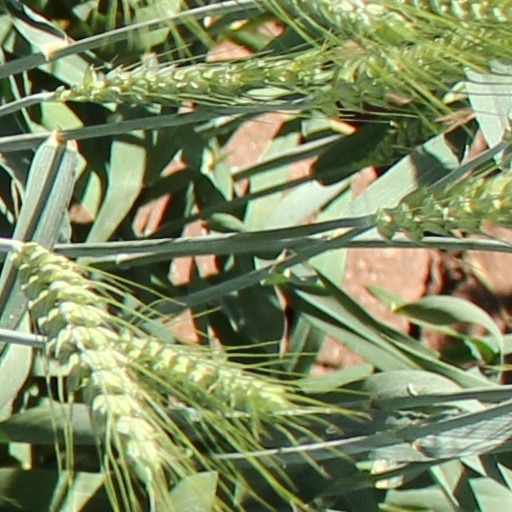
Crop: wheat